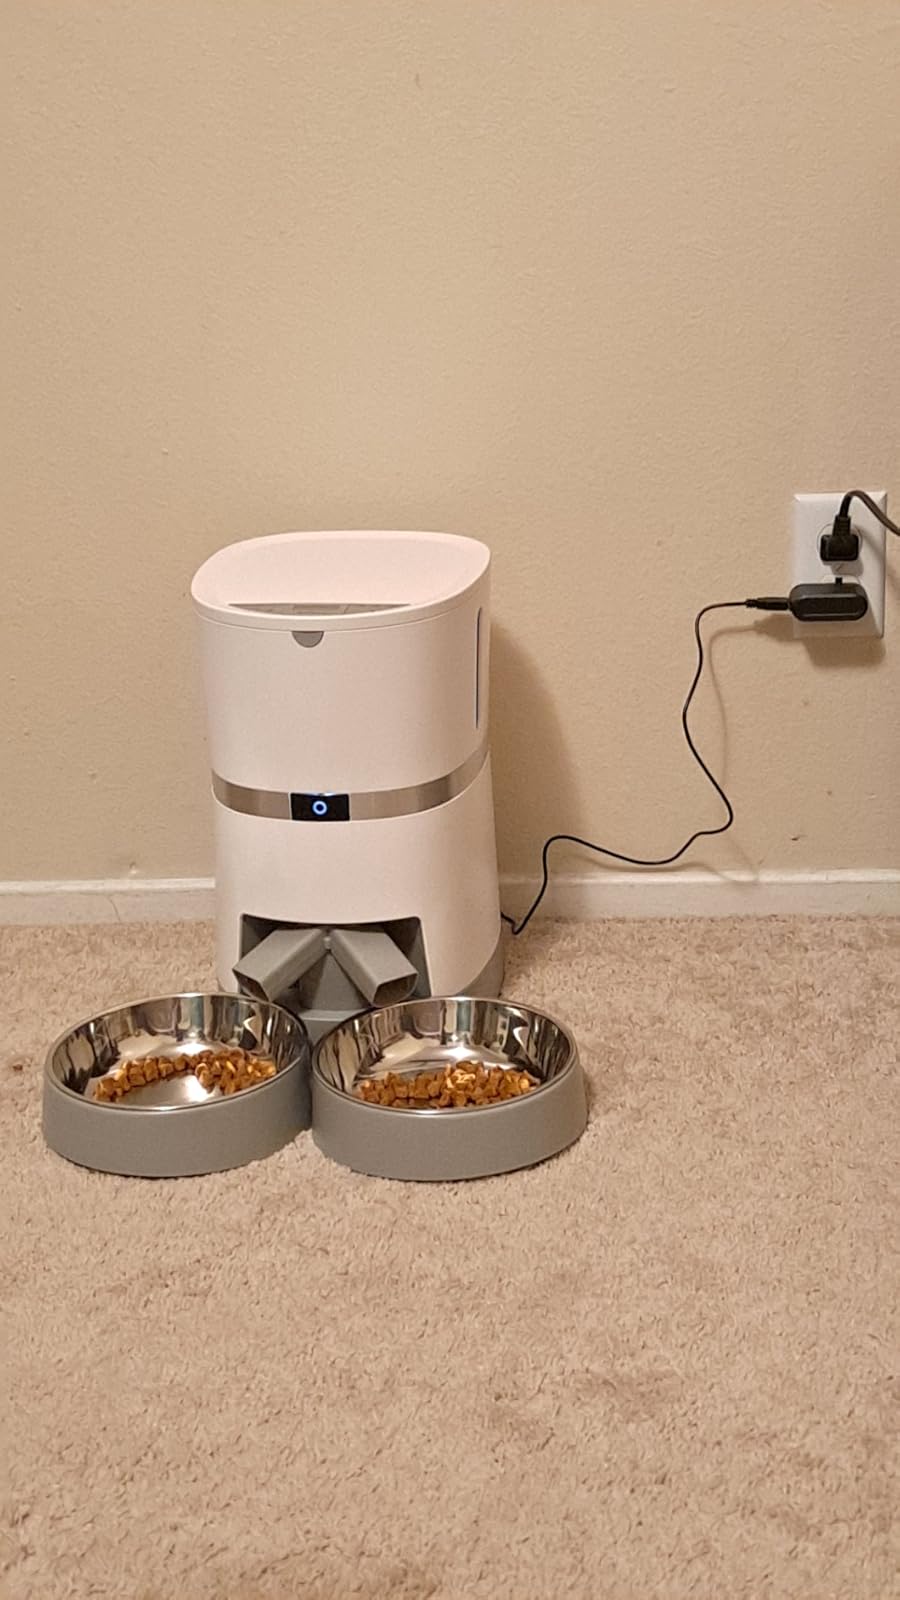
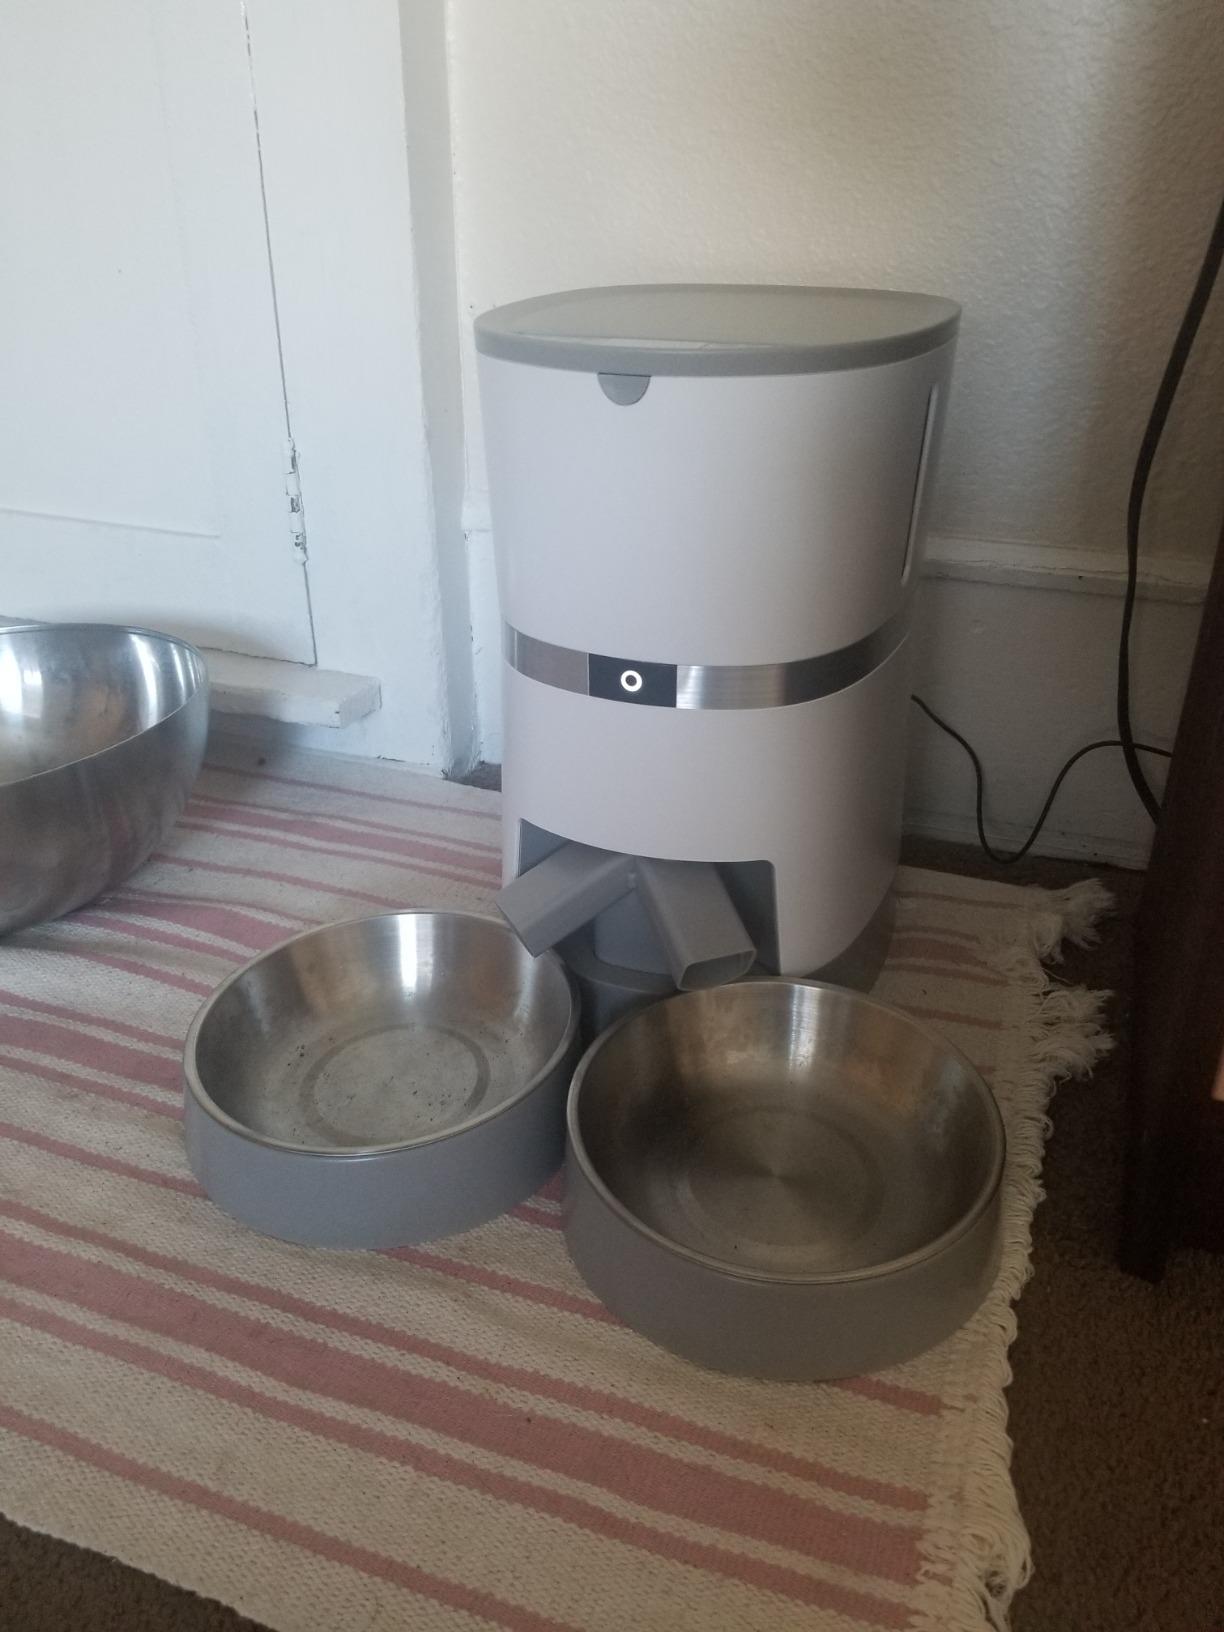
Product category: items_feeder
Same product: yes